Charles Tiu

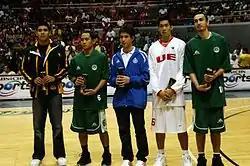
Charles Tiu, center wearing blue, representing his brother Chris in awarding ceremonies of the UAAP Season 70 men's basketball tournament in 2007.

Tiu is one of five children of Jerry and Lianne Tiu. He has two brothers, Christian and Christopher "Chris", and two sisters, Cheryl and Cristine.